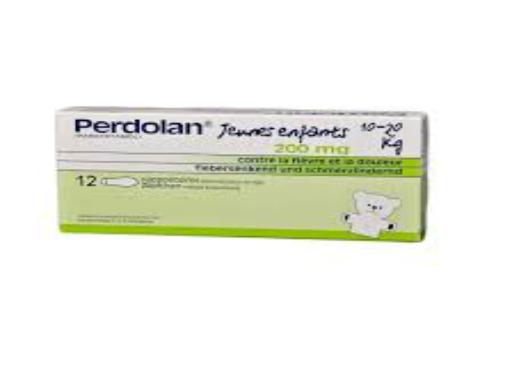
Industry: Medical